63rd (Royal Naval) Division

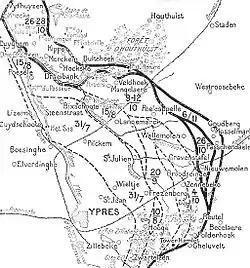

On the north bank of the Ancre, the 63rd Division attacked on 17 February, with the 188th Brigade and two battalions of the 189th Brigade, to capture of the road north from Baillescourt Farm towards Puisieux, to gain observation over Miraumont and form a defensive flank on the left, back to the existing front line. Two battalions attacked with a third battalion ready on the right flank, to reinforce them or to co-operate with the 18th Division between the Ancre and the Miraumont road. On the northern flank two infantry companies, engineers and pioneers were placed to establish the defensive flank on the left. The divisional artillery and an army field brigade with guns and provided covering fire, with three field batteries from the 62nd Division further north, to place a protective barrage along the northern flank. The darkness, fog and mud were as bad as on the south bank but the German defence was far less effective. The creeping barrage moved at in four minutes, slower than the rate on the south bank and the Germans in a small number of strong-points were quickly overcome. The objective was reached by and the defensive flank established, the last German strong-point being captured at A German counter-attack the next day was stopped by artillery-fire. The 63rd Division lost and the three attacking divisions took